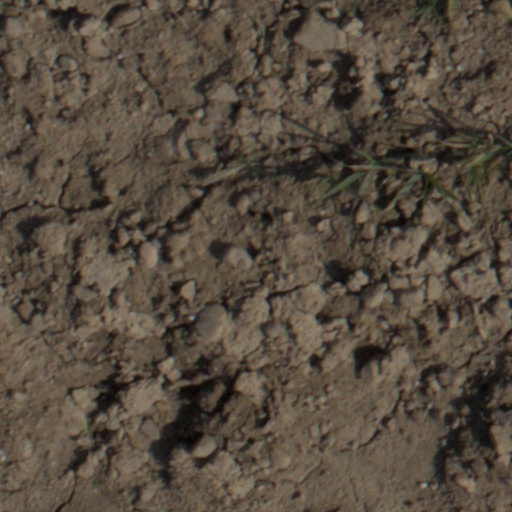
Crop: wheat